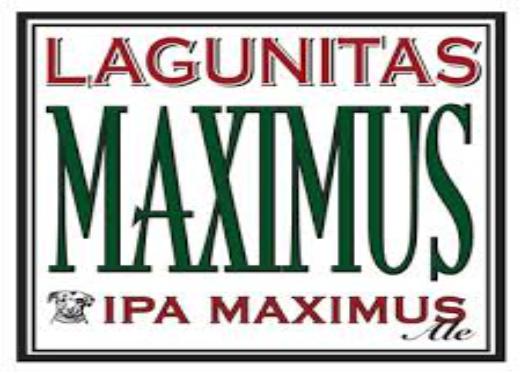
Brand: Lagunitas
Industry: Food